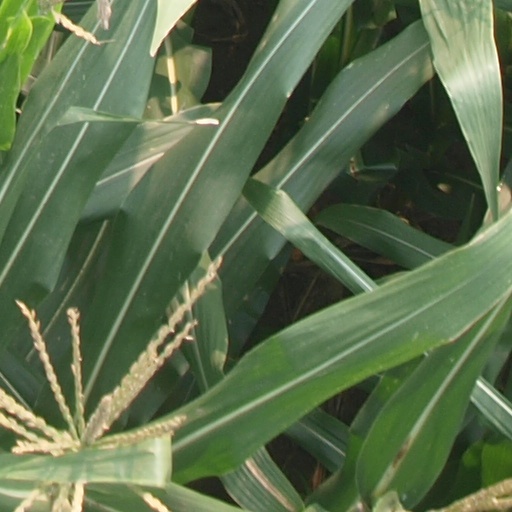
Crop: maize; corn